South Superior Union Hall

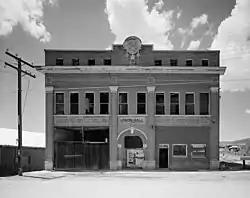

The South Superior Union Hall was built in 1921 in the southern part of what is now Superior, Wyoming. It is located on Main Street. The hall was built by six locals of the United Mine Workers to accommodate union and community activities in the coal-mining community of Superior, and bears the UMWA logo on its pediment, and the inscription Union Hall over the entrance. Built in 1921, the two-story brick hall's plan is a parallelogram, thought to be unique for its time in Wyoming.